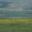
Label: plain